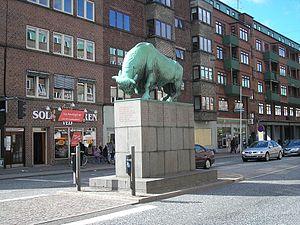
Le Himmerland est une péninsule du Danemark qui constitue l'extrémité septentrionale du Jutland, la plus grande péninsule de ce pays. L'Himmerland est délimité à l'ouest et au nord par le Limfjord qui le sépare de l'île de Vendsyssel-Thy, à l'est par le Cattégat et au sud par le fjord de Mariager et le reste du Jutland. Aalborg, la quatrième ville la plus peuplée du Danemark, se trouve sur l'Himmerland, sur la rive du Limfjord.